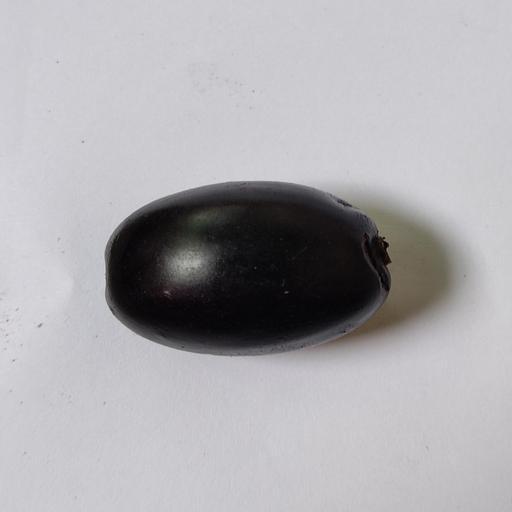
Crop type: Berry